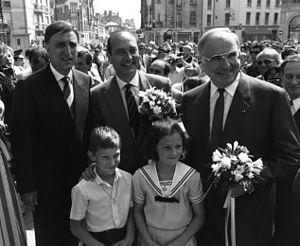
Jacques Chirac [ ʒɑk ʃiʁak], né le 29 novembre 1932 à Paris et mort le 26 septembre 2019 dans la même ville, est un haut fonctionnaire et homme d'État français. Il est président de la République française du 17 mai 1995 au 16 mai 2007.